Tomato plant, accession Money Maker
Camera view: bottom (45 deg); turntable rotation: 210 degrees
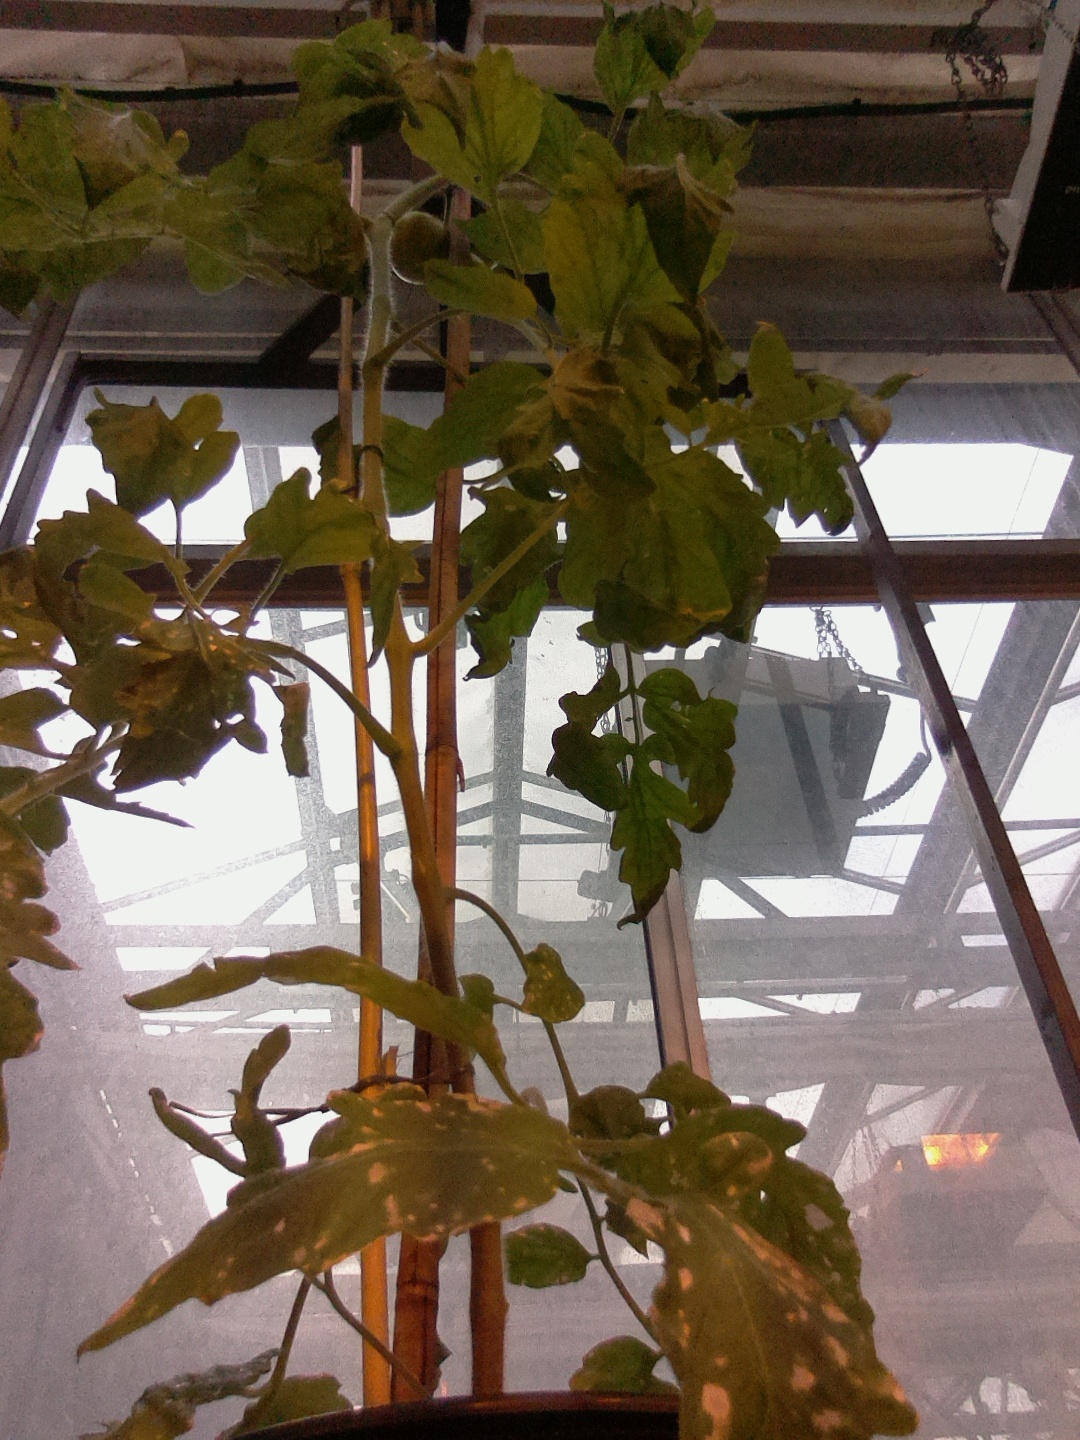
BBCH growth stage 75: 50%-60% of final fruit size